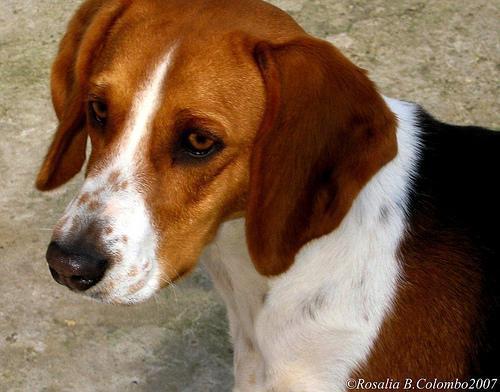
beagle